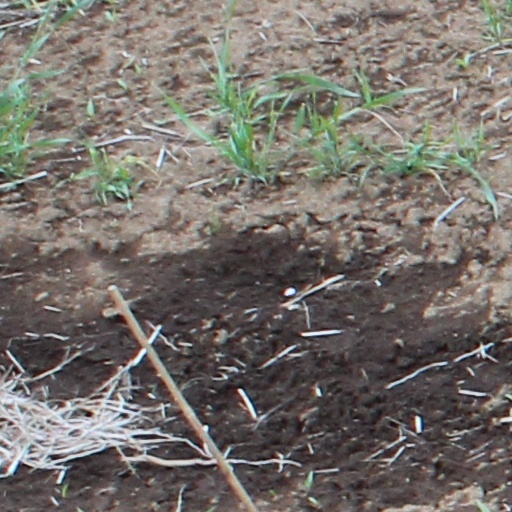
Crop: wheat